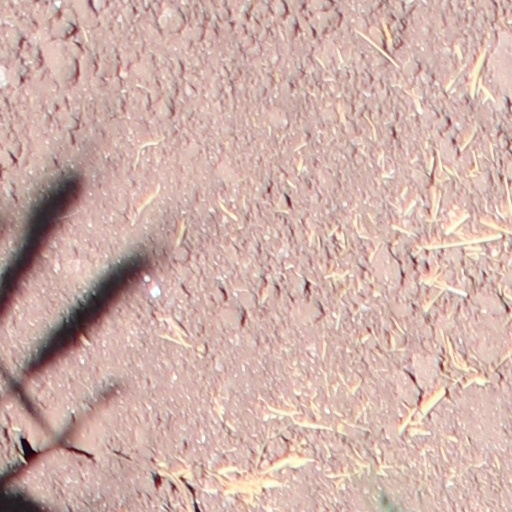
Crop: wheat